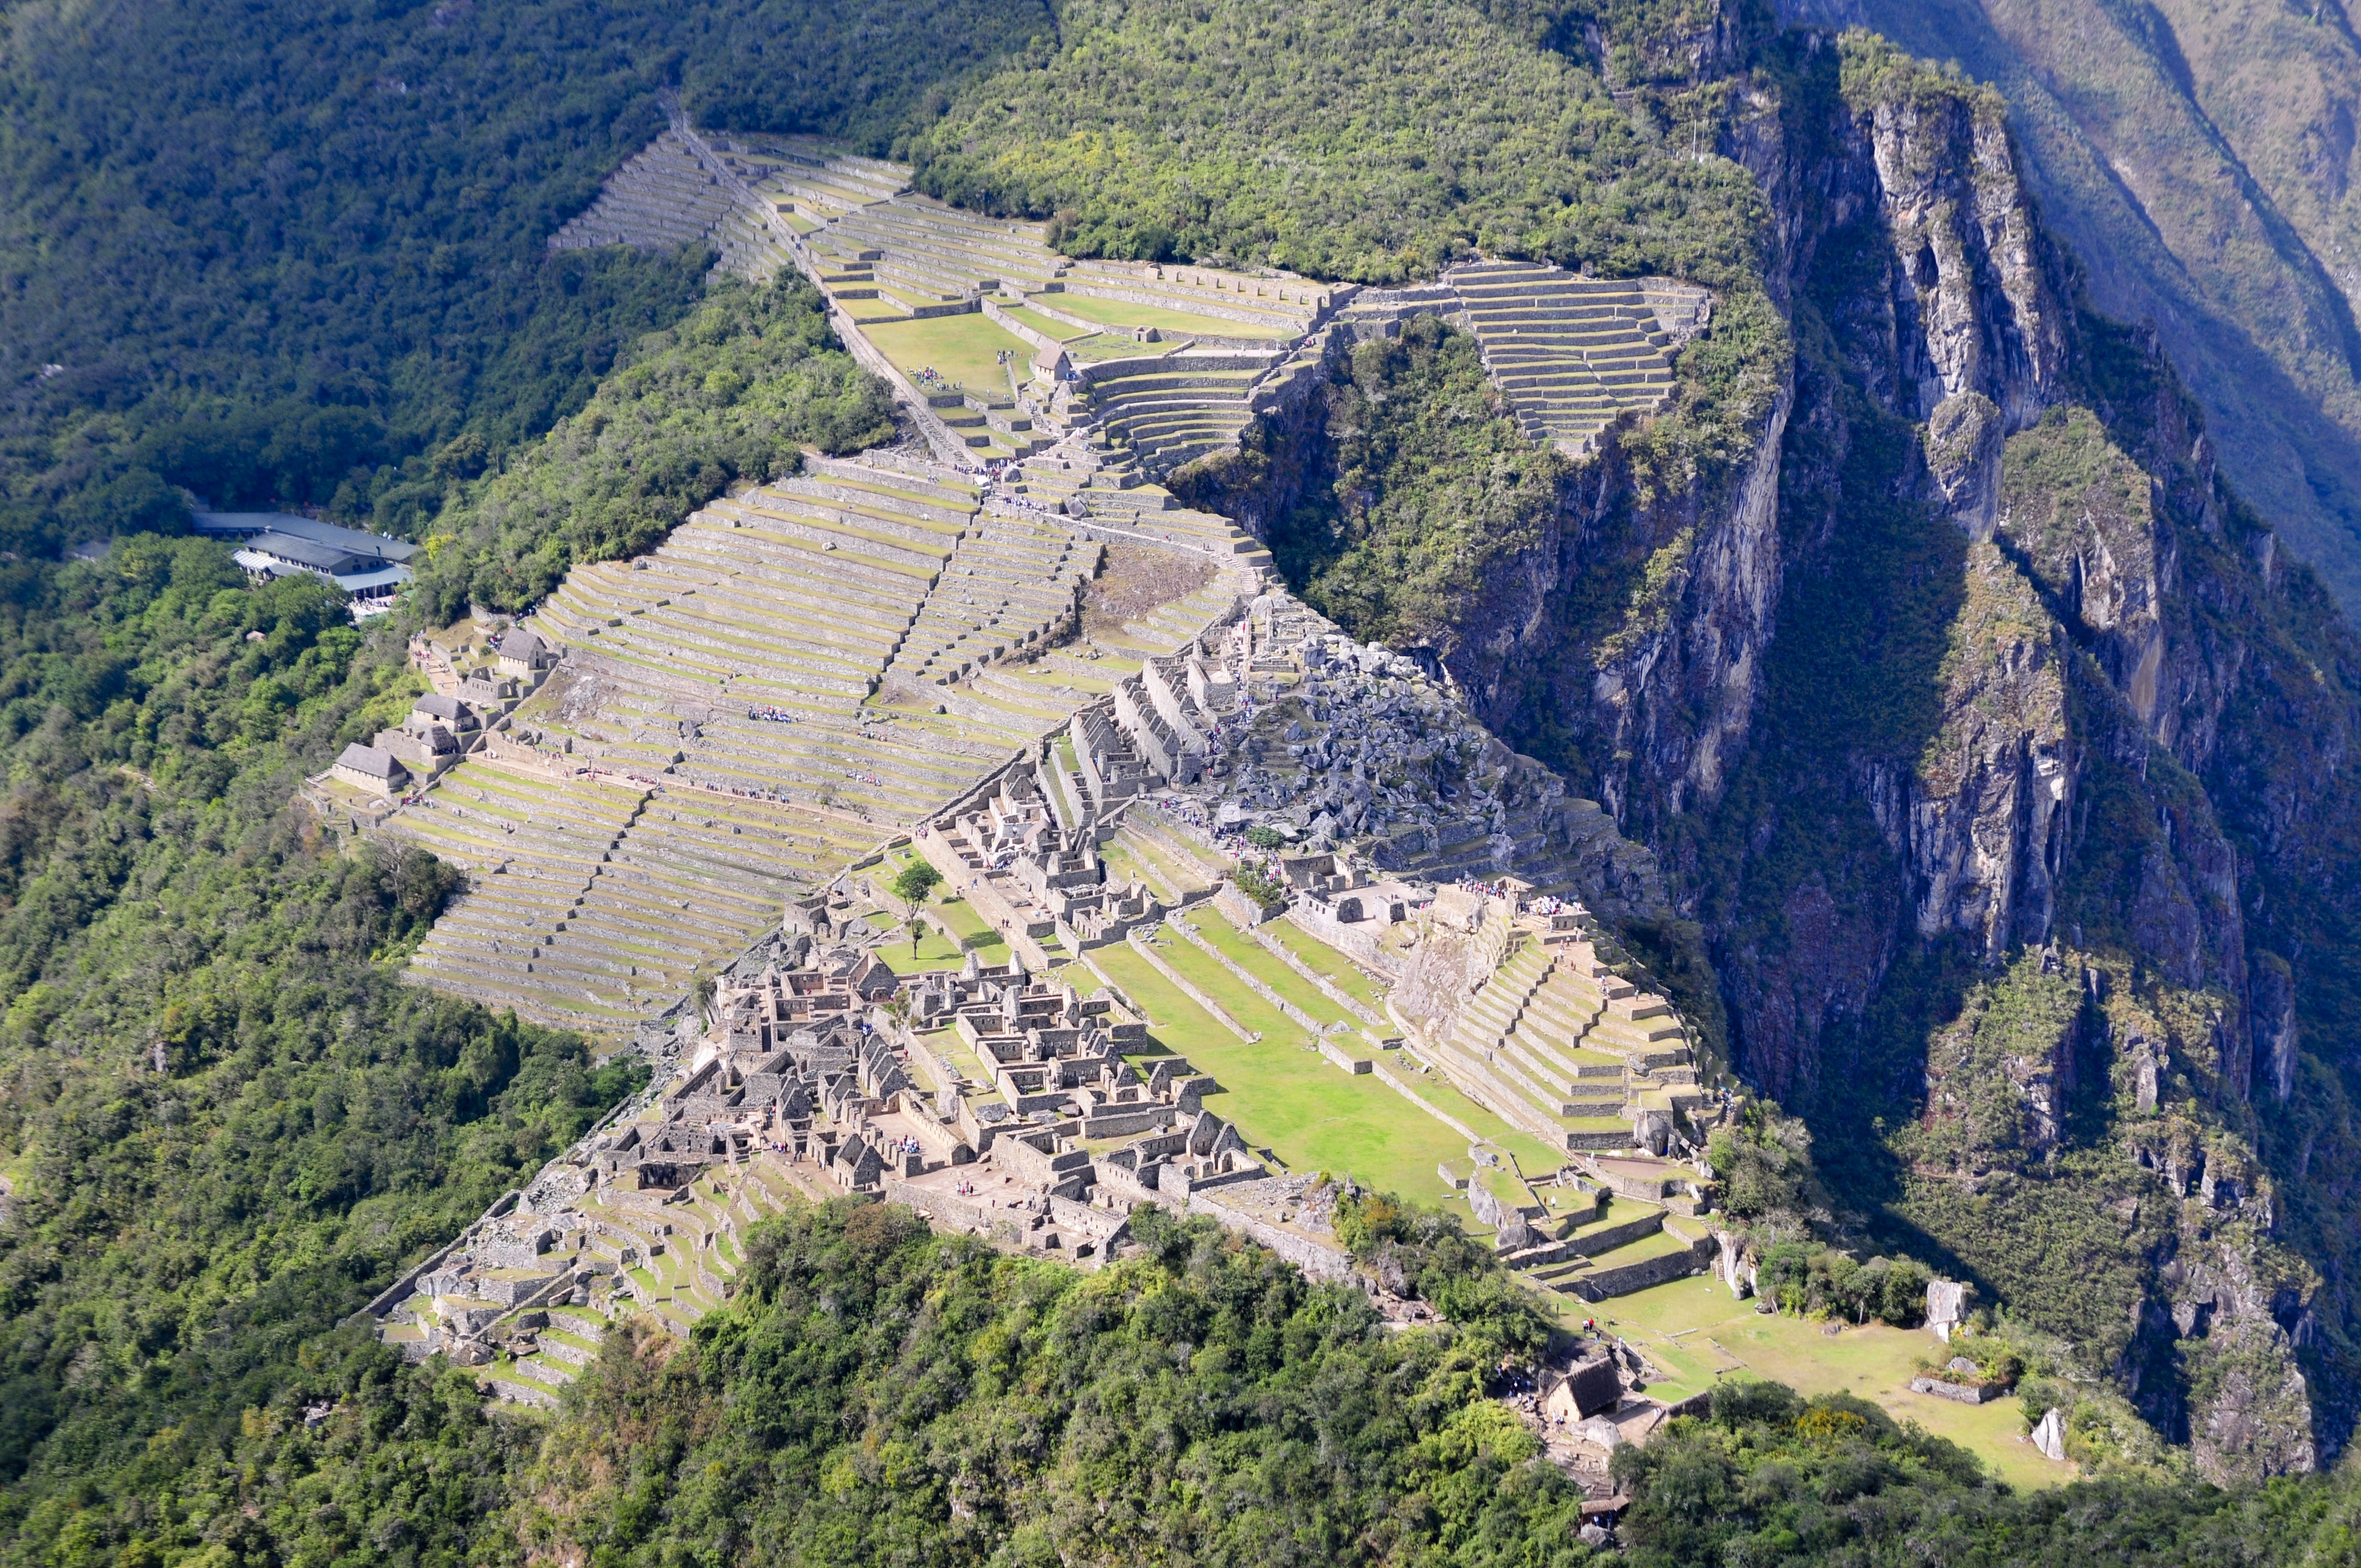
mountain, valley, mountain range, landmark, canyon, nikon, peru, geology, alps, plateau, d300, landform, bird's eye view, aerial photography, mountain pass, historic site, geographical feature, mountainous landforms